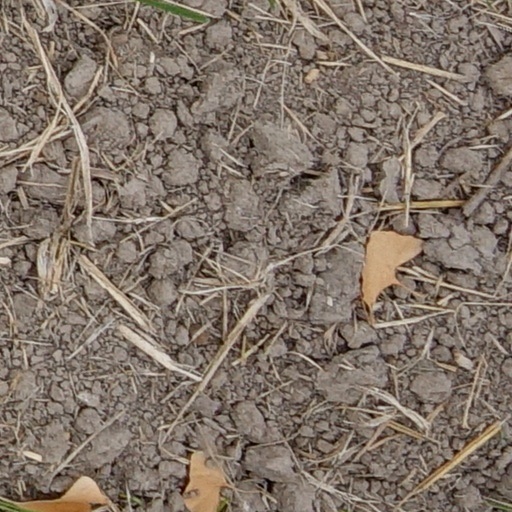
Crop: wheat